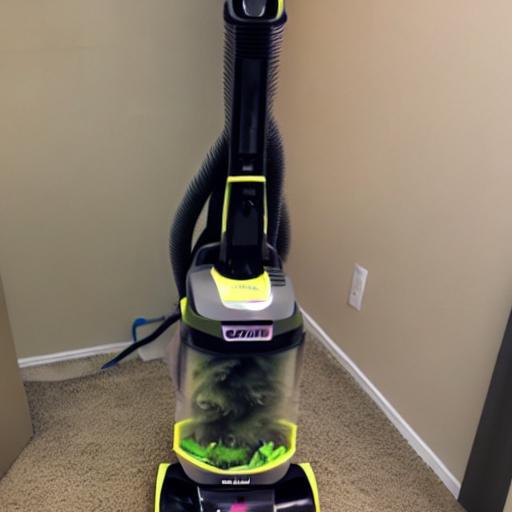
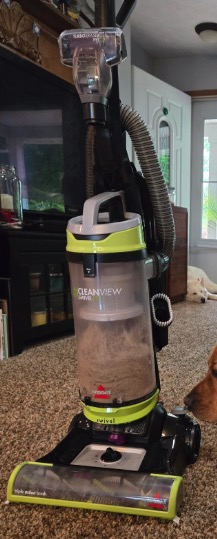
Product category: items_vacuum
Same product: no